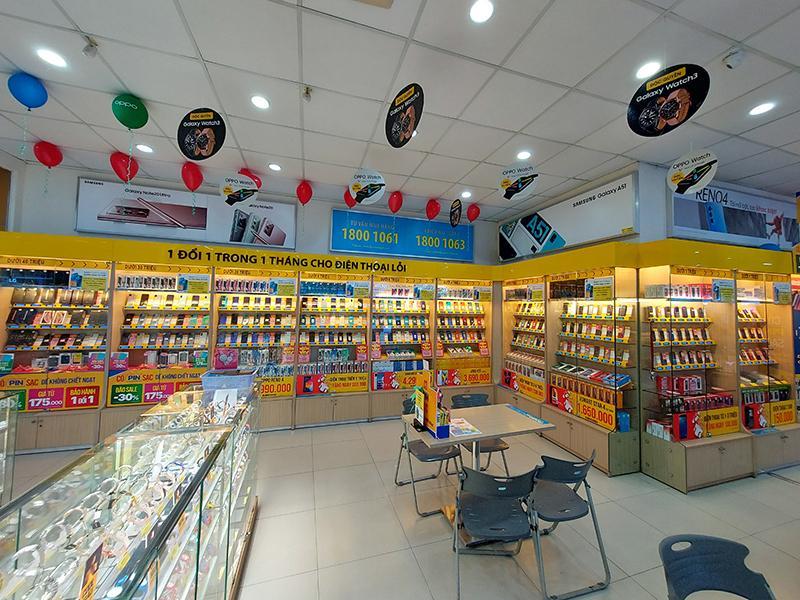
ở bên trong của những cái tủ kính là những chiếc điện thoại